International Style

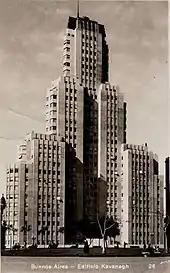
The Kavanagh Building in Buenos Aires, by Sánchez, Lagos & de la Torre (1936).

The residential area of Södra Ängby in western Stockholm, Sweden, blended an international or functionalist style with garden city ideals. Encompassing more than 500 buildings, most of them designed by Edvin Engström, it remains the largest coherent functionalist or "International Style" villa area in Sweden and possibly the world, still well-preserved more than a half-century after its construction in 1933–40 and protected as a national cultural heritage.